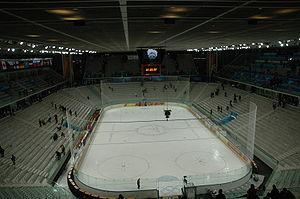
Le Pala Alpitour est un palais omnisports situé à Turin, dans le Piémont, en Italie.
Le Championnat du monde de volley-ball masculin 2018 est la 19ᵉ édition du Championnat du monde masculin de volley-ball organisé par la Fédération internationale de volley-ball. Le tournoi final est co-organisé par la Bulgarie et l'Italie du 9 au 30 septembre 2018. Pour la première fois, le tournoi est tenu dans deux pays. Les demi-finales et finale se déroulent en Italie. Ce tournoi met aux prises les vingt-quatre meilleures équipes mondiales.